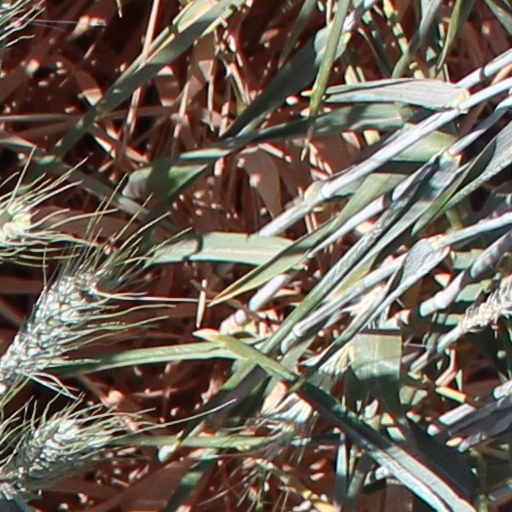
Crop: wheat